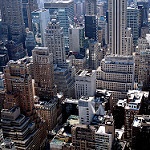
Label: buildings